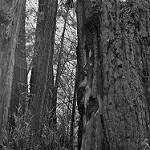
Label: B & W